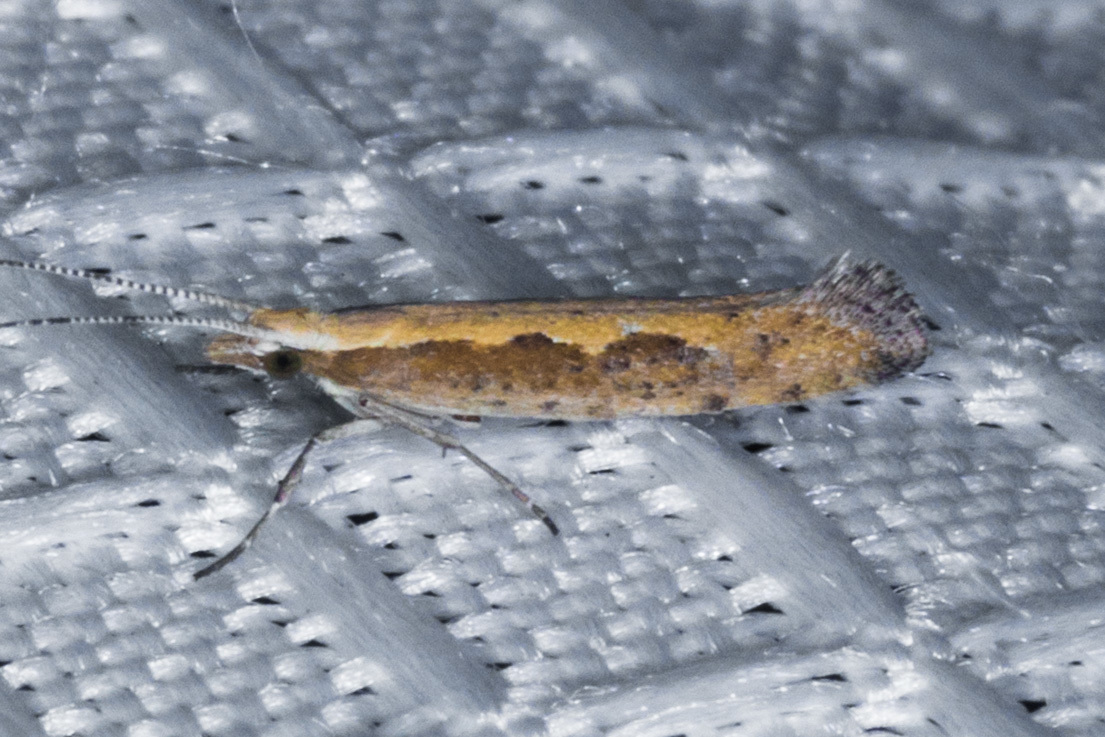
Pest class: diamondback_moth